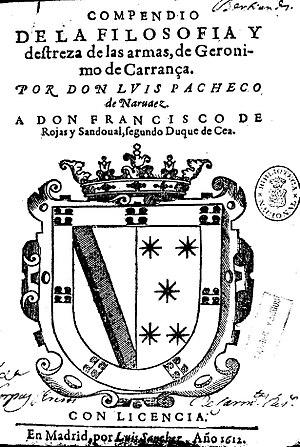
Jerónimo de Carranza est un militaire espagnol, créateur d'un style d'escrime basé sur des concepts géométriques.